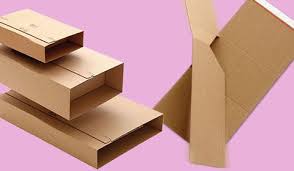
Label: cardboard